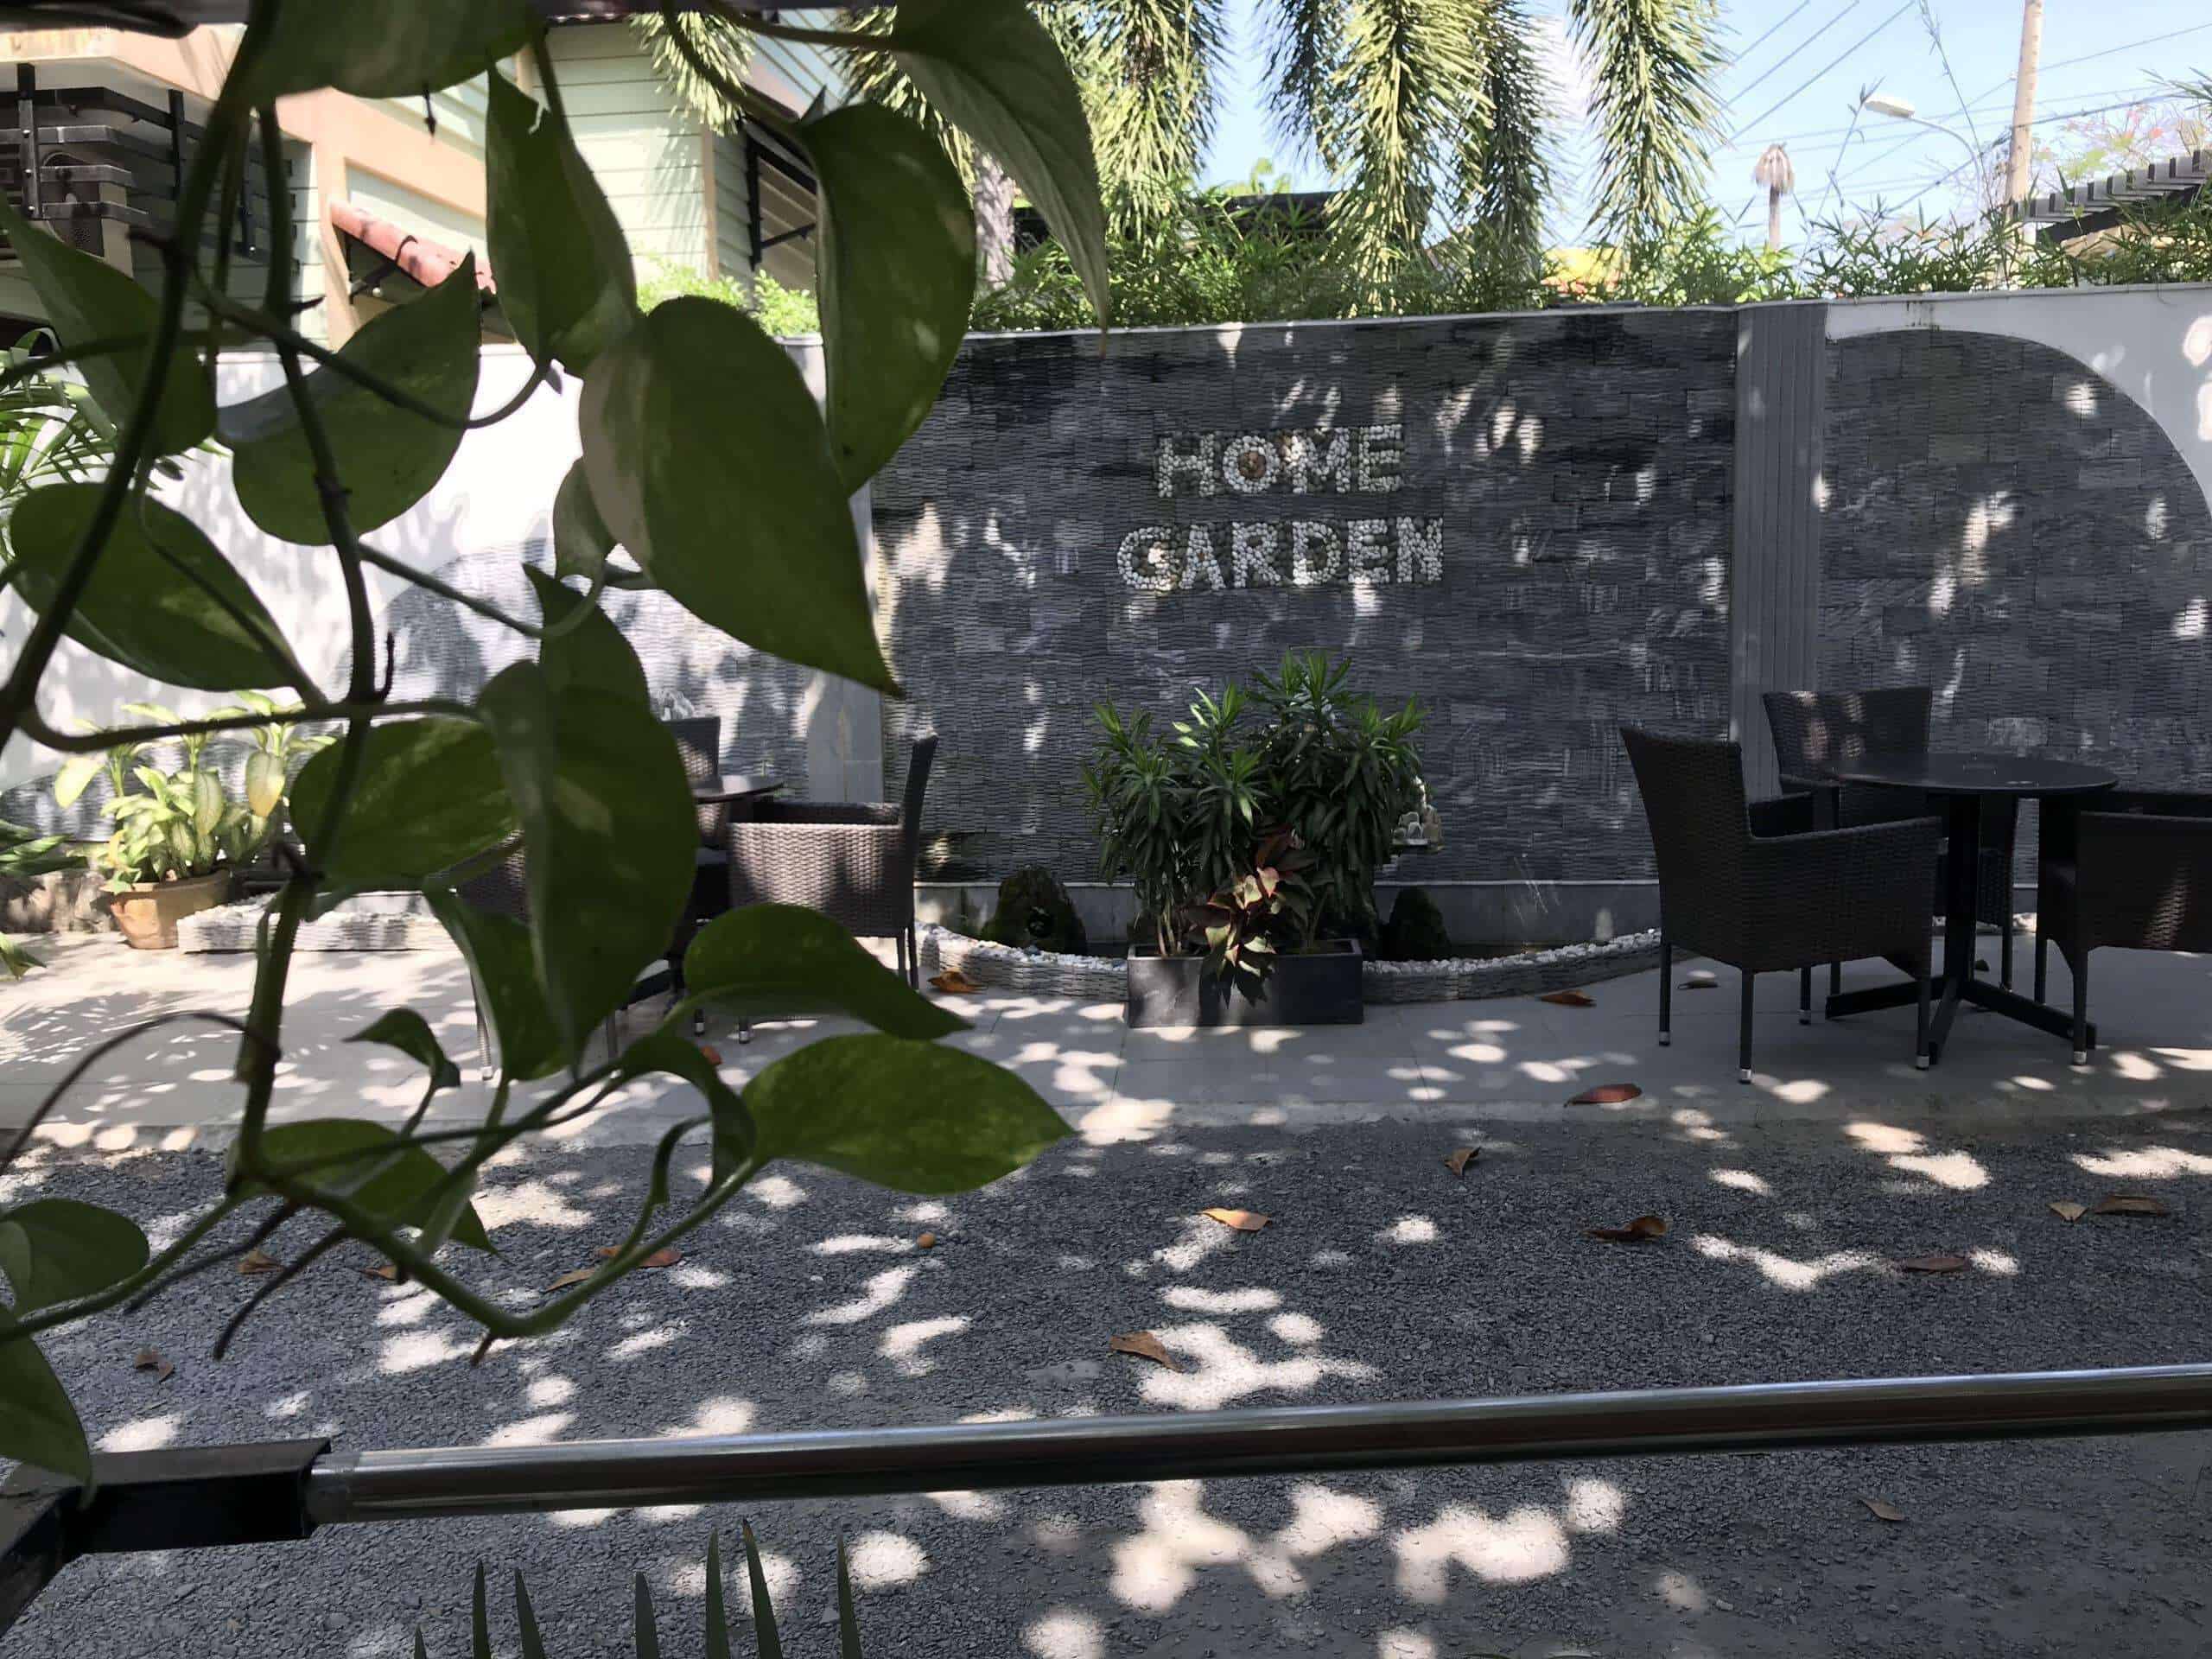
cafe, tree, architecture, plant, building